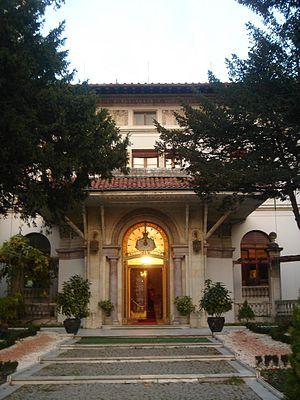
Abbas II Hilmi Bey, né le 14 juillet 1874 à Alexandrie et mort le 19 décembre 1944 à Genève, fut le dernier khédive d’Égypte de 1892 à 1914.
Antonio Lasciac est un architecte italien qui travailla en Égypte pendant plus de cinquante ans, entre 1882 et 1936.